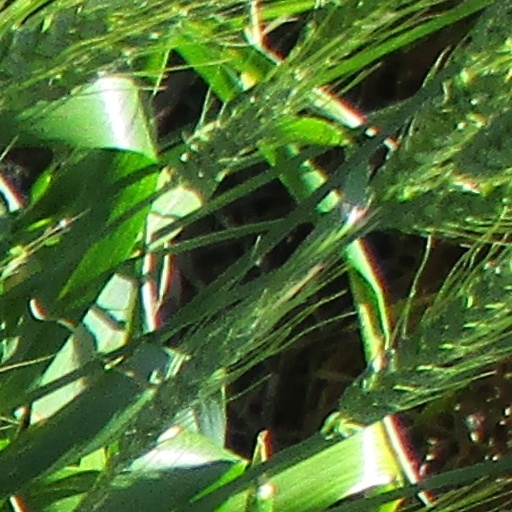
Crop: wheat